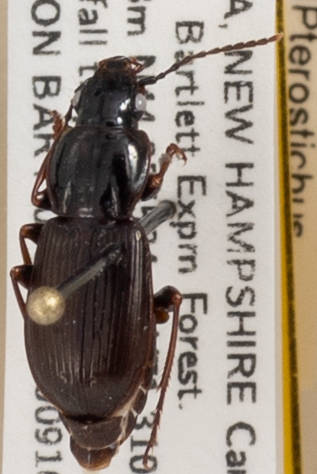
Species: Pterostichus pensylvanicus
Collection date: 2020-09-16
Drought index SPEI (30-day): -2.09
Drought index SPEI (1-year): -0.39
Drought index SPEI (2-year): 0.54